The King of Dragons

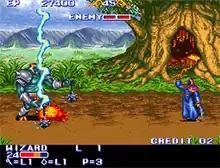
A wizard fighting the Orc King boss in the first level of the game.

The game has 16 levels, though many are short. "The King of Dragons" features a role-playing video game-like level advancement system. Points scored for killing monsters and picking up gold count towards experience, and the character gains levels at regular intervals. With each level, the character's health bar increases, other attributes such as range improve, and the character also becomes invulnerable for a few seconds. Along the way, different weapon and armor upgrades for each character may also be picked up.